Wind power in Alaska

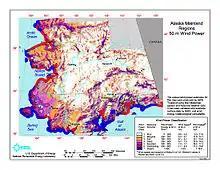
Alaska wind resources

In early 2010, the National Renewable Energy Laboratory released the first comprehensive update of wind energy potential by state since 1993, showing that Alaska has the potential to install 494,700 MW of wind power, capable of generating 1,620,000 million kWh/year. Alaska used 6,291 million kWh in 2011.